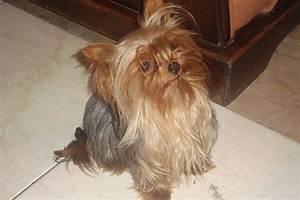
dog